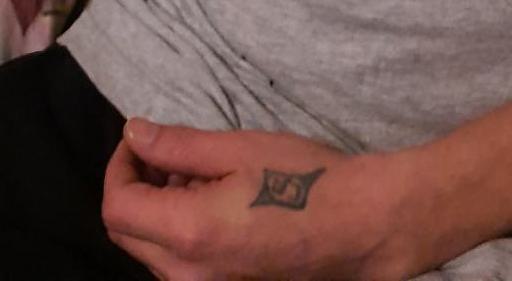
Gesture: no_gesture